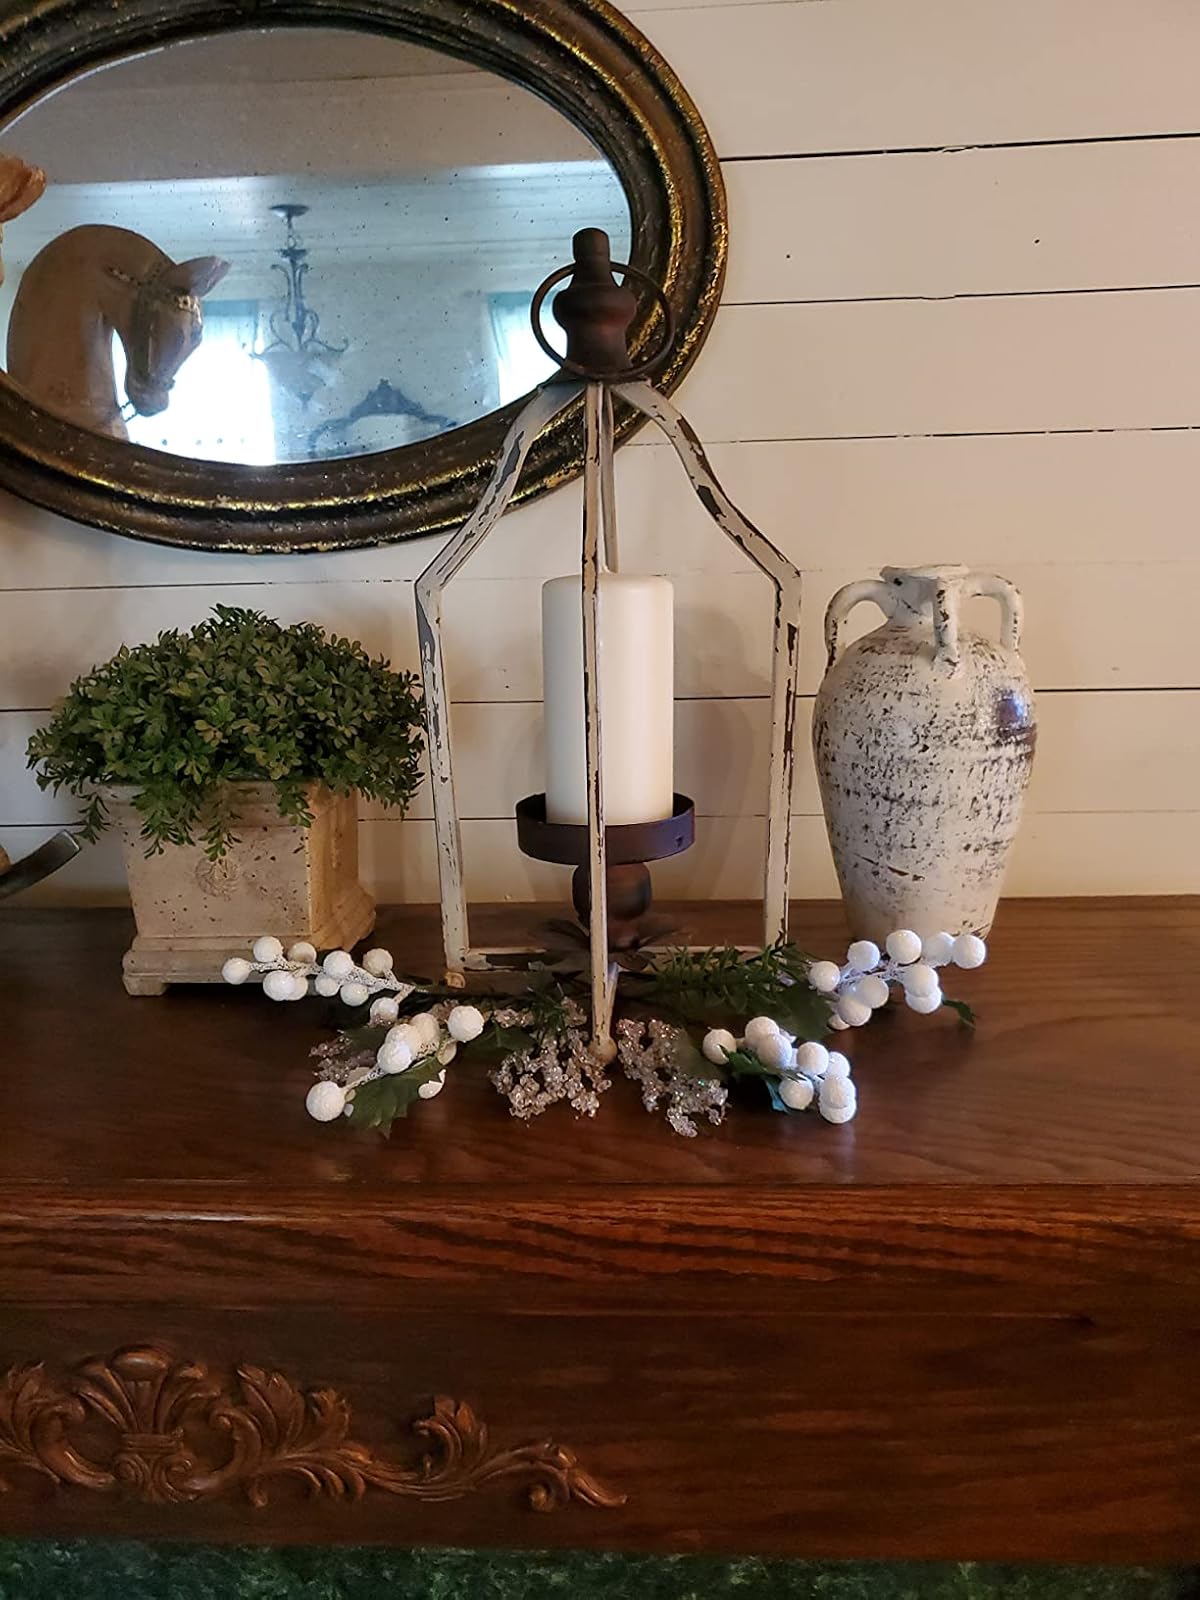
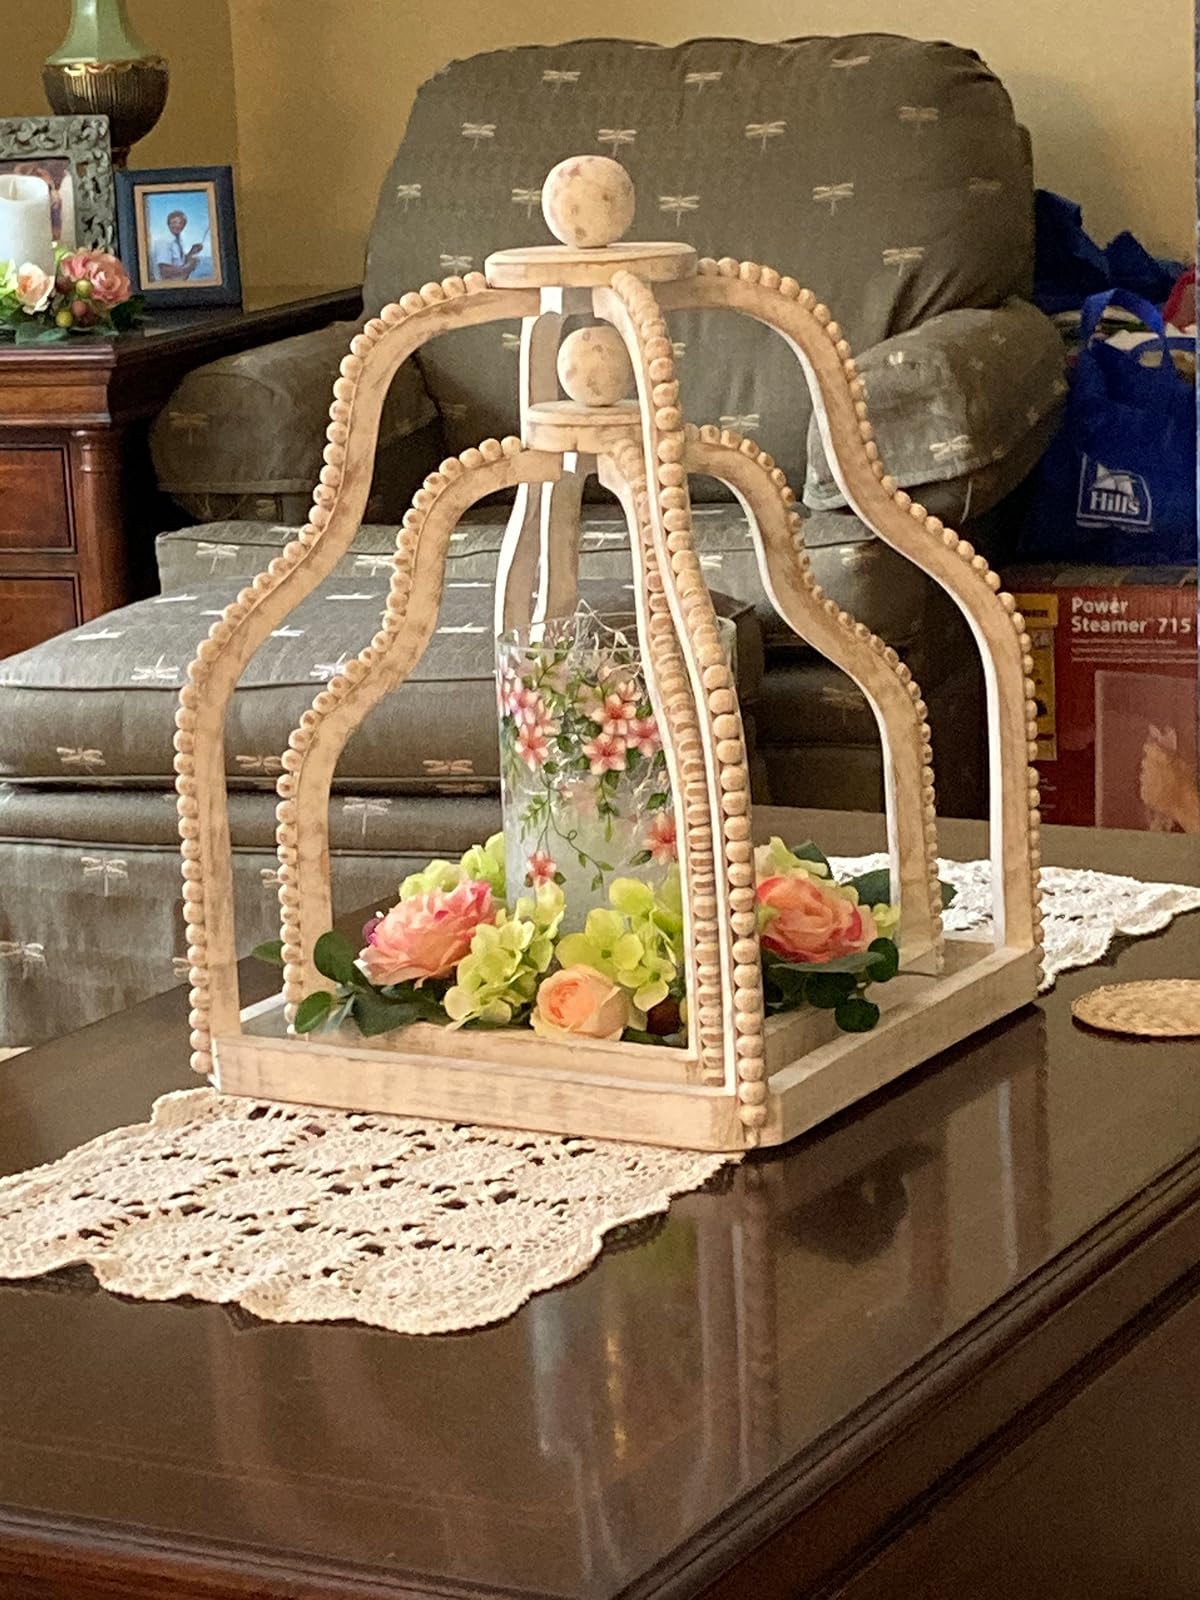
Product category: lantern
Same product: no